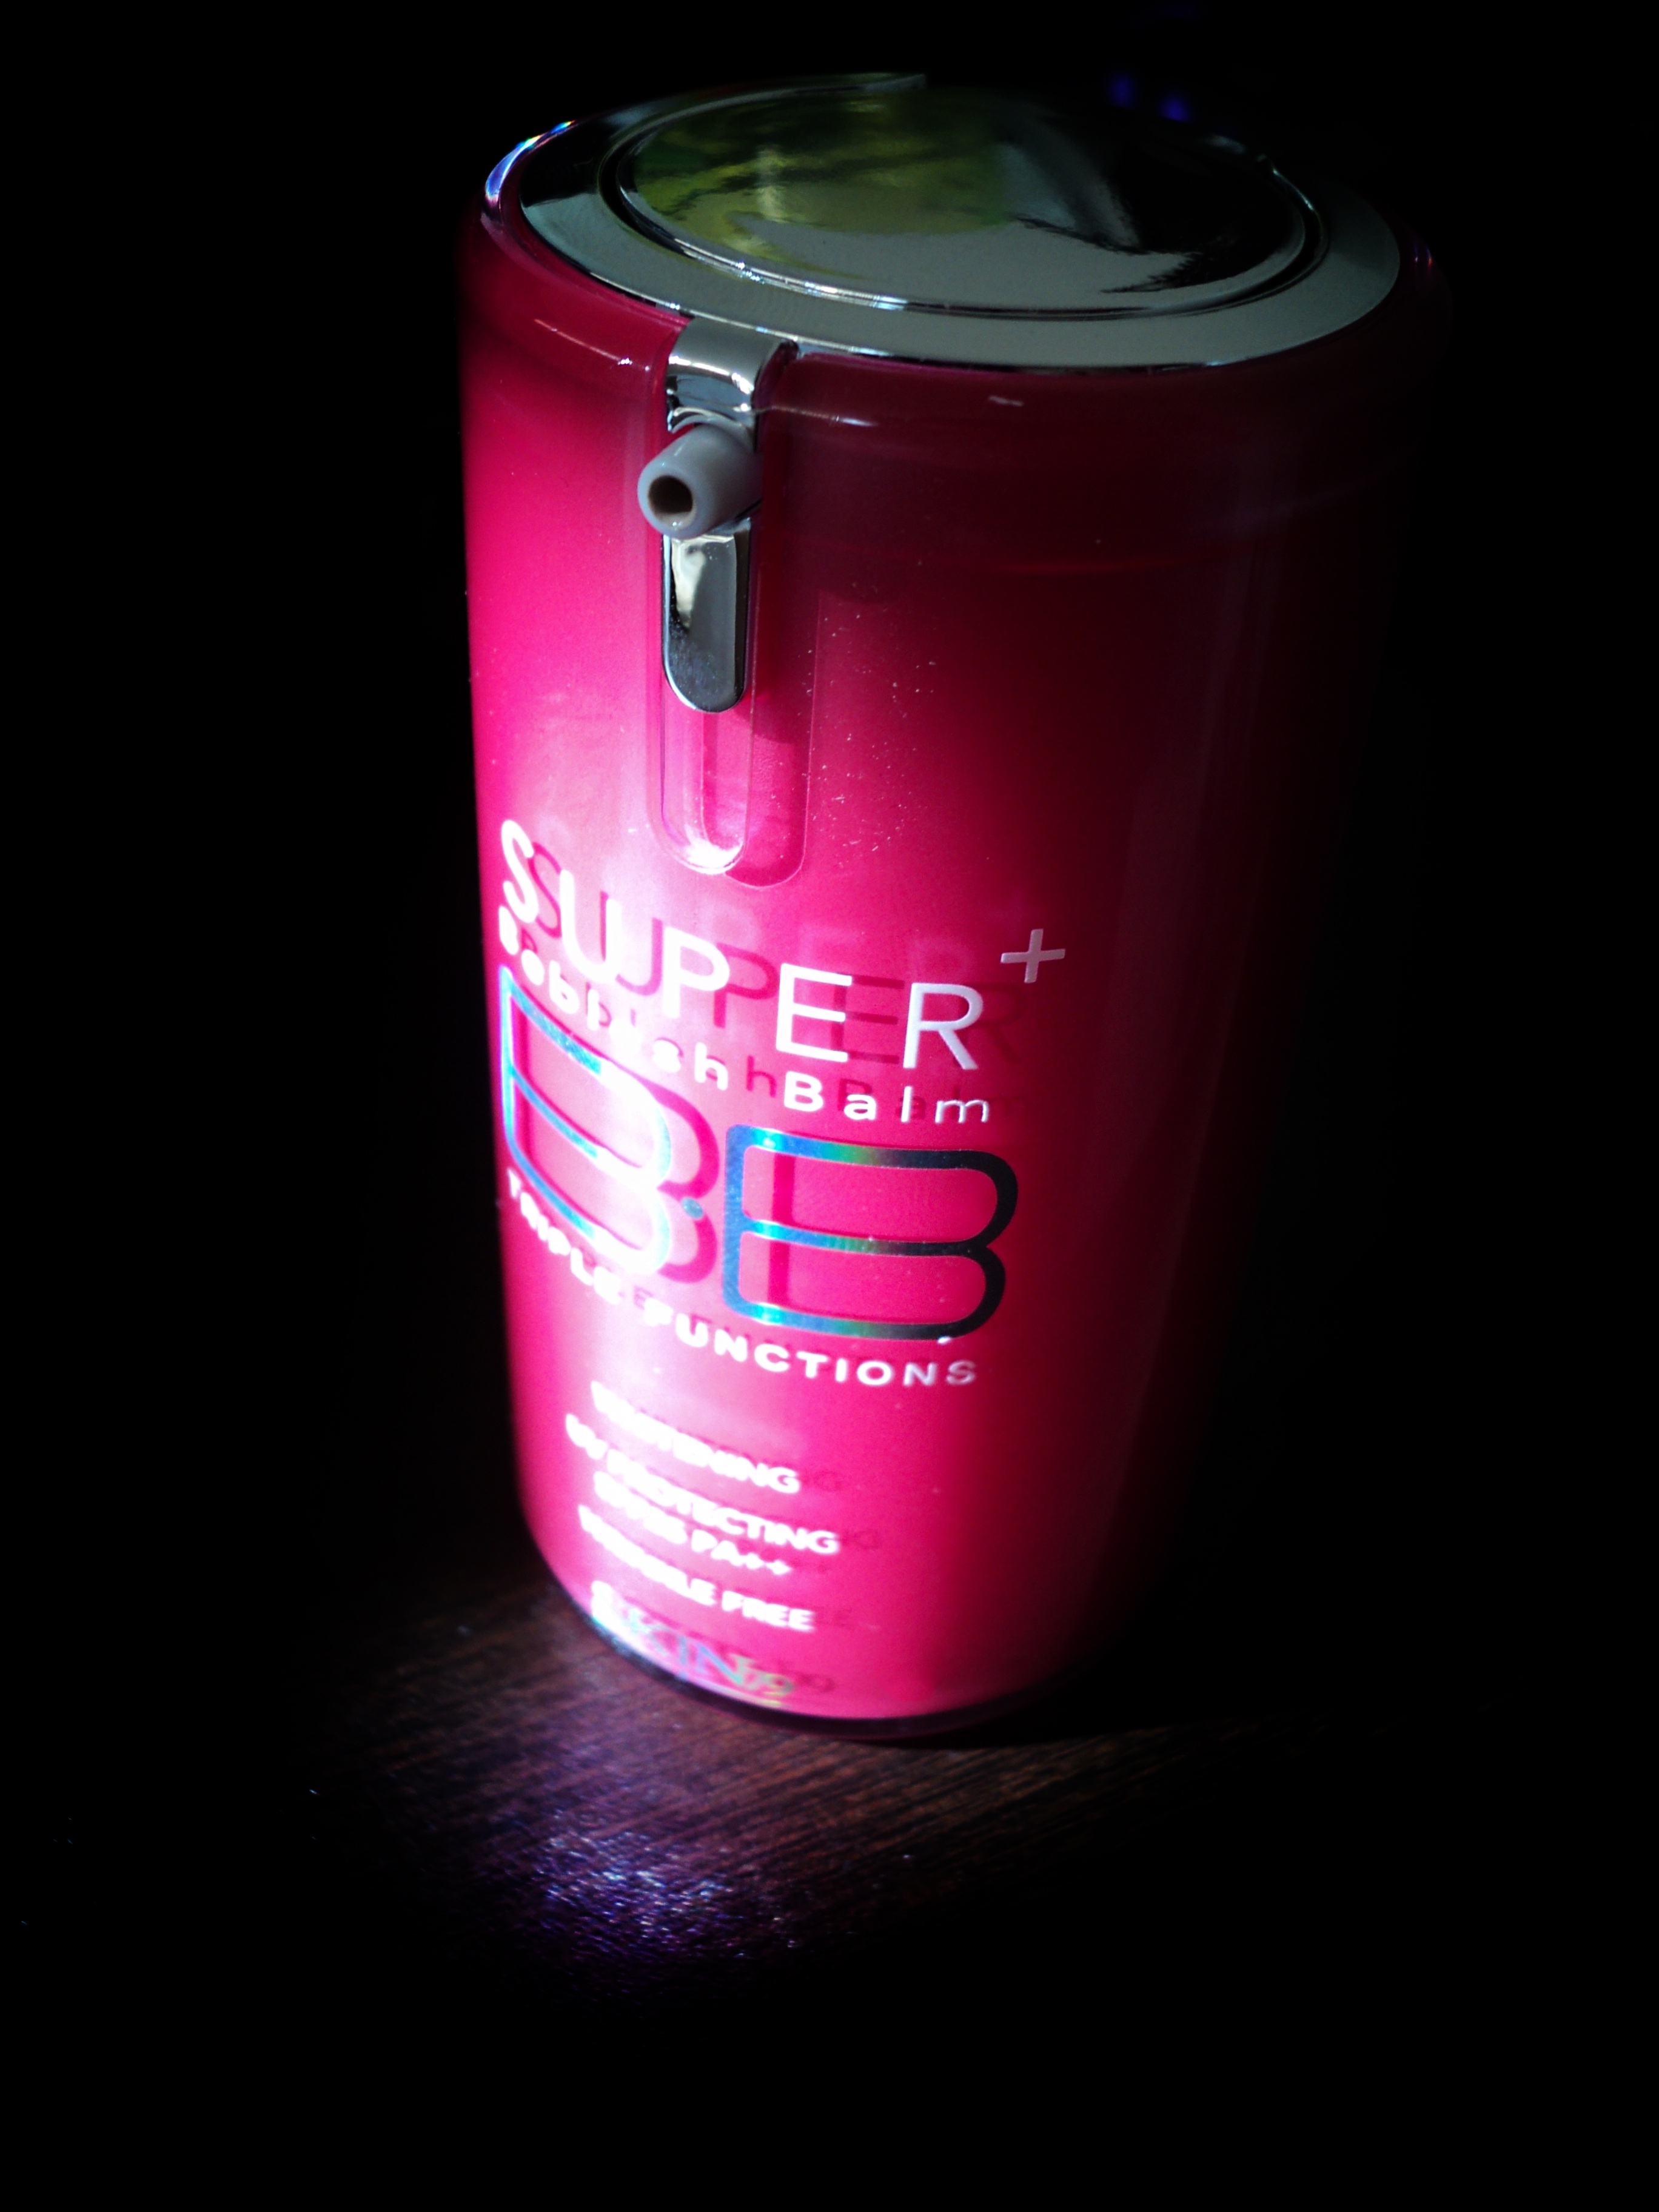
white, red, color, care, drink, bottle, pink, lighting, cream, makeup, bb, container, beauty, concealer, facial, balm, treatment, cosmetic, bb cream